William B. Washburn

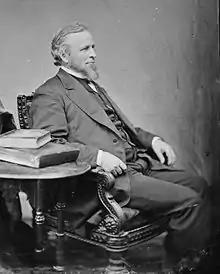
Photograph of Washburn

Washburn won election to the Massachusetts Senate in 1850 and served two years in the Massachusetts House of Representatives from 1853 to 1855. His elections to the state legislature were supported by proponents of the Hoosac Tunnel. In 1862, Washburn ran for Congress as a Republican, winning election to the 38th Congress against no opposition. He was reelected four times, winning each time by wide margins. He was viewed as relatively moderate, in comparison to the mostly Radical Republican Massachusetts delegation. He served as chairman of the Committee on Claims during the 41st Congress.